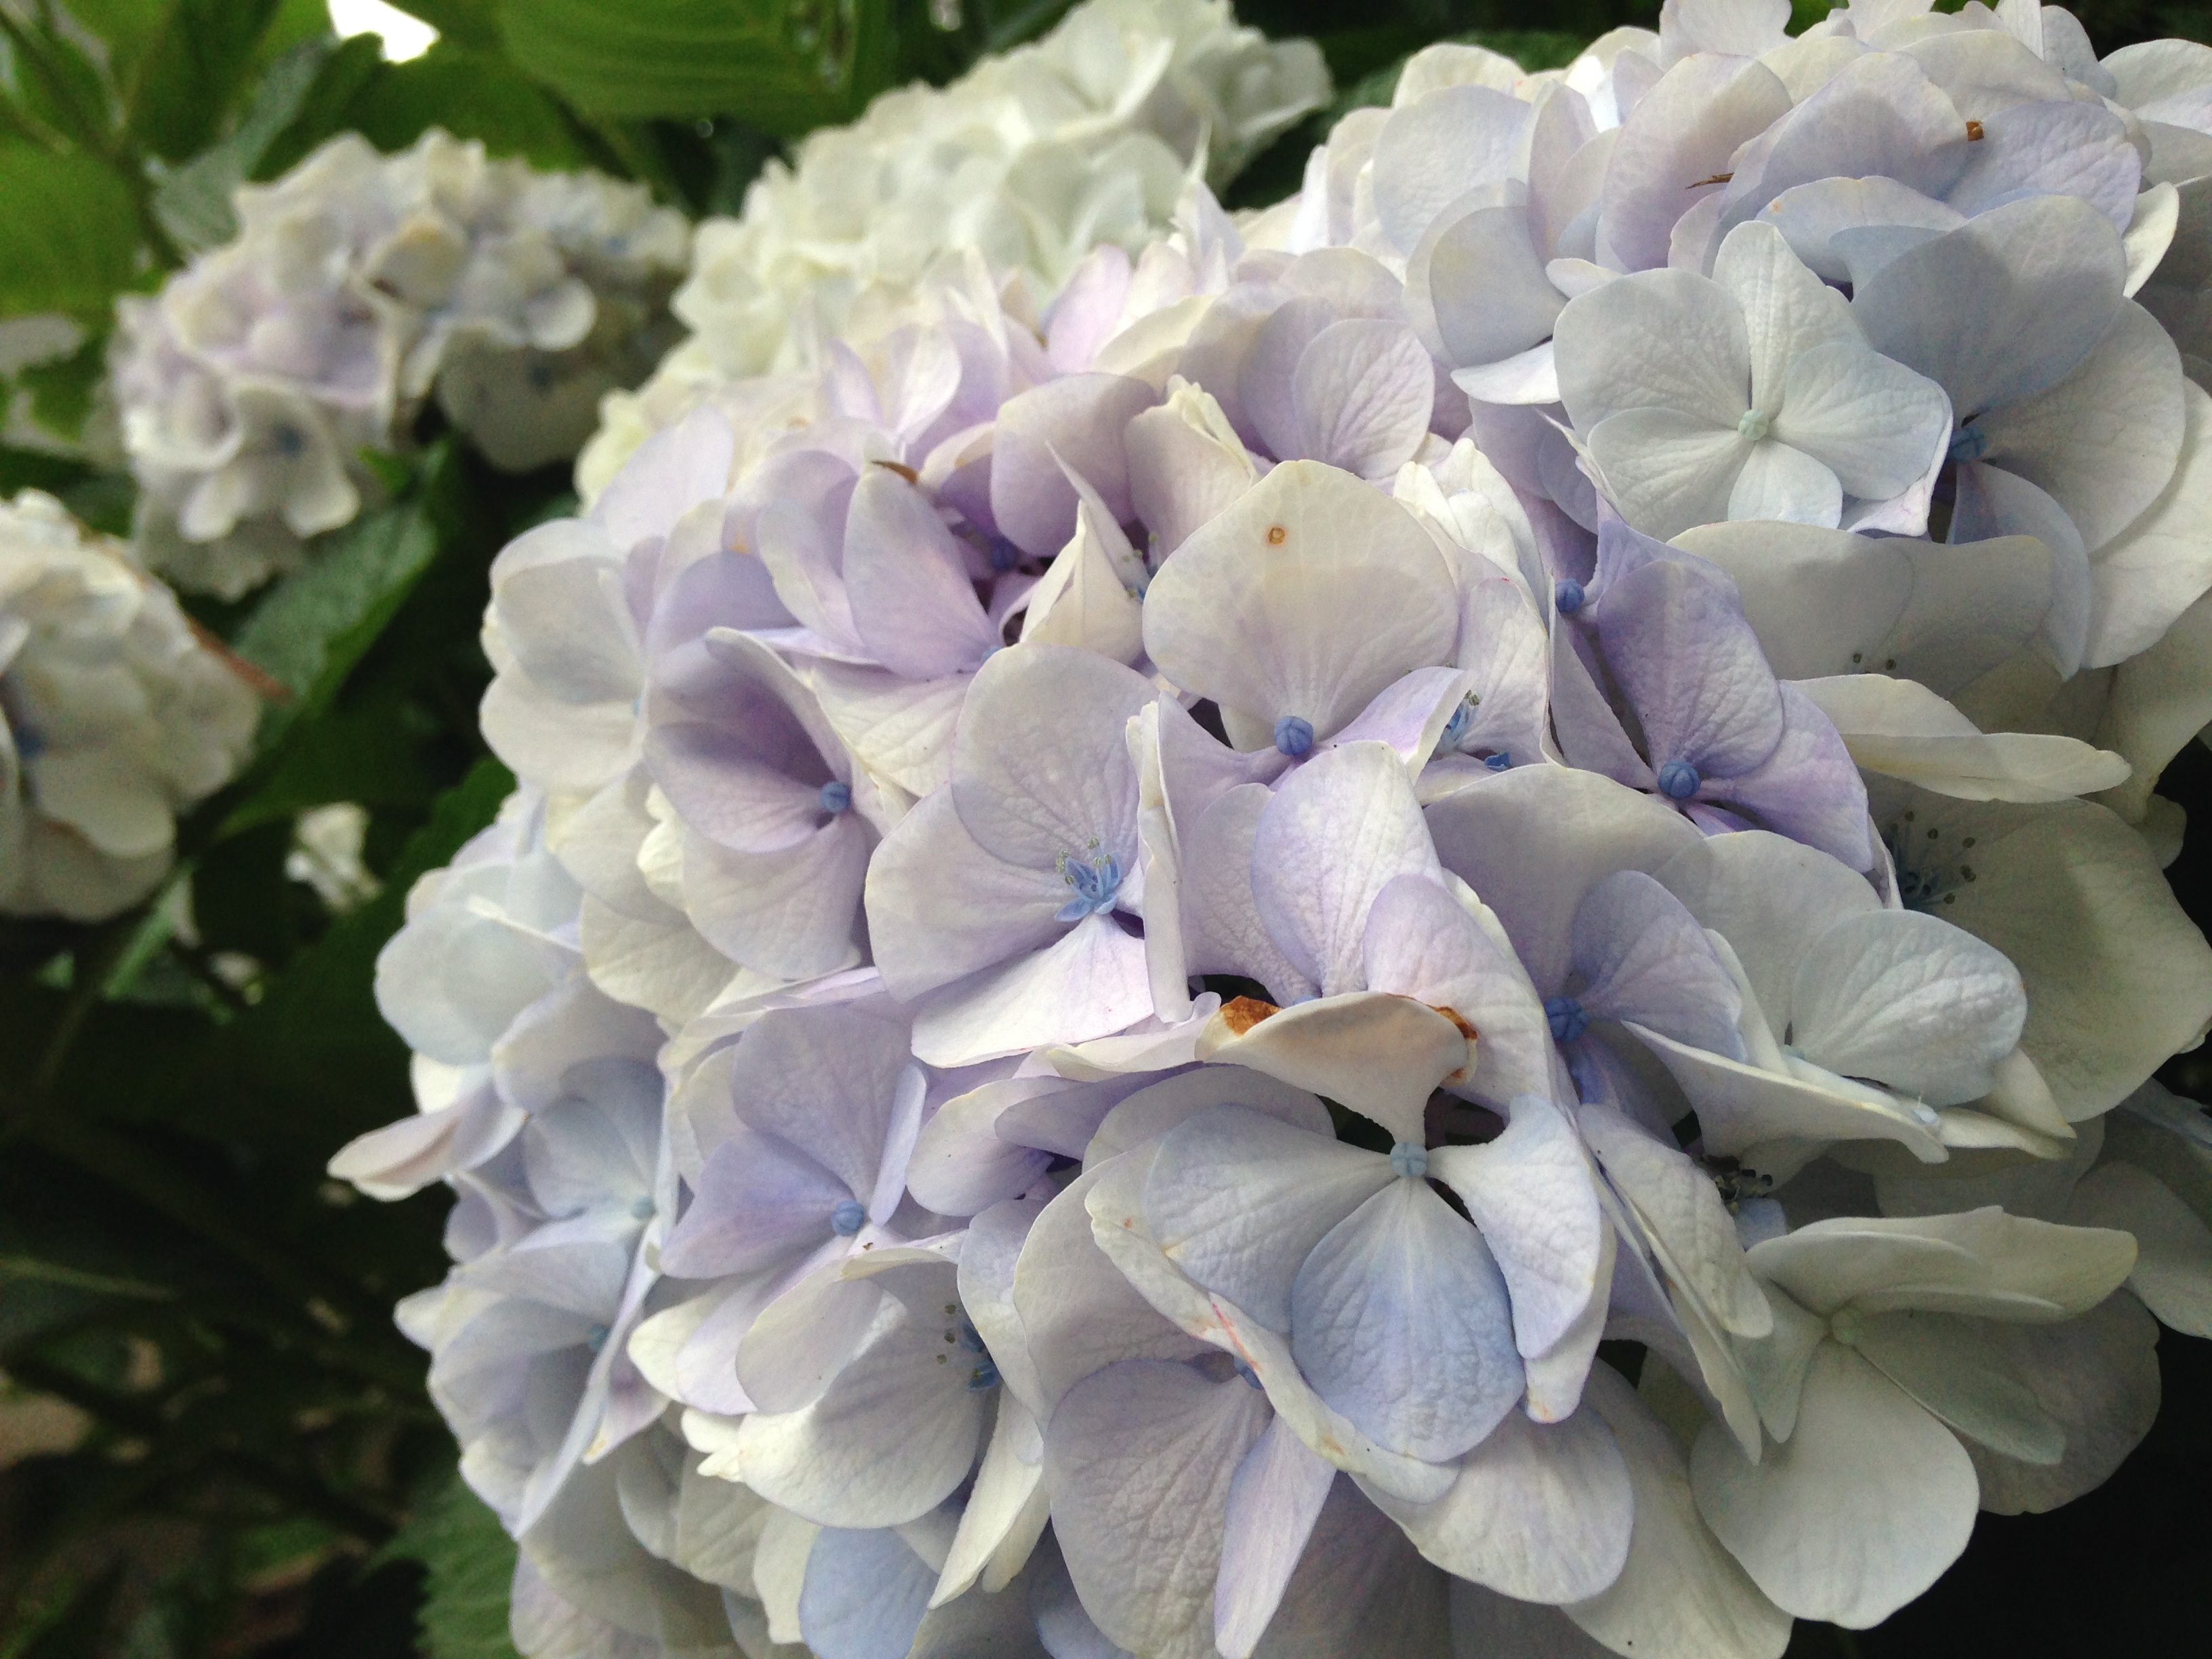
plant, flower, petal, botany, flora, hydrangea, june, flowering plant, hydrangeaceae, cornales, land plant